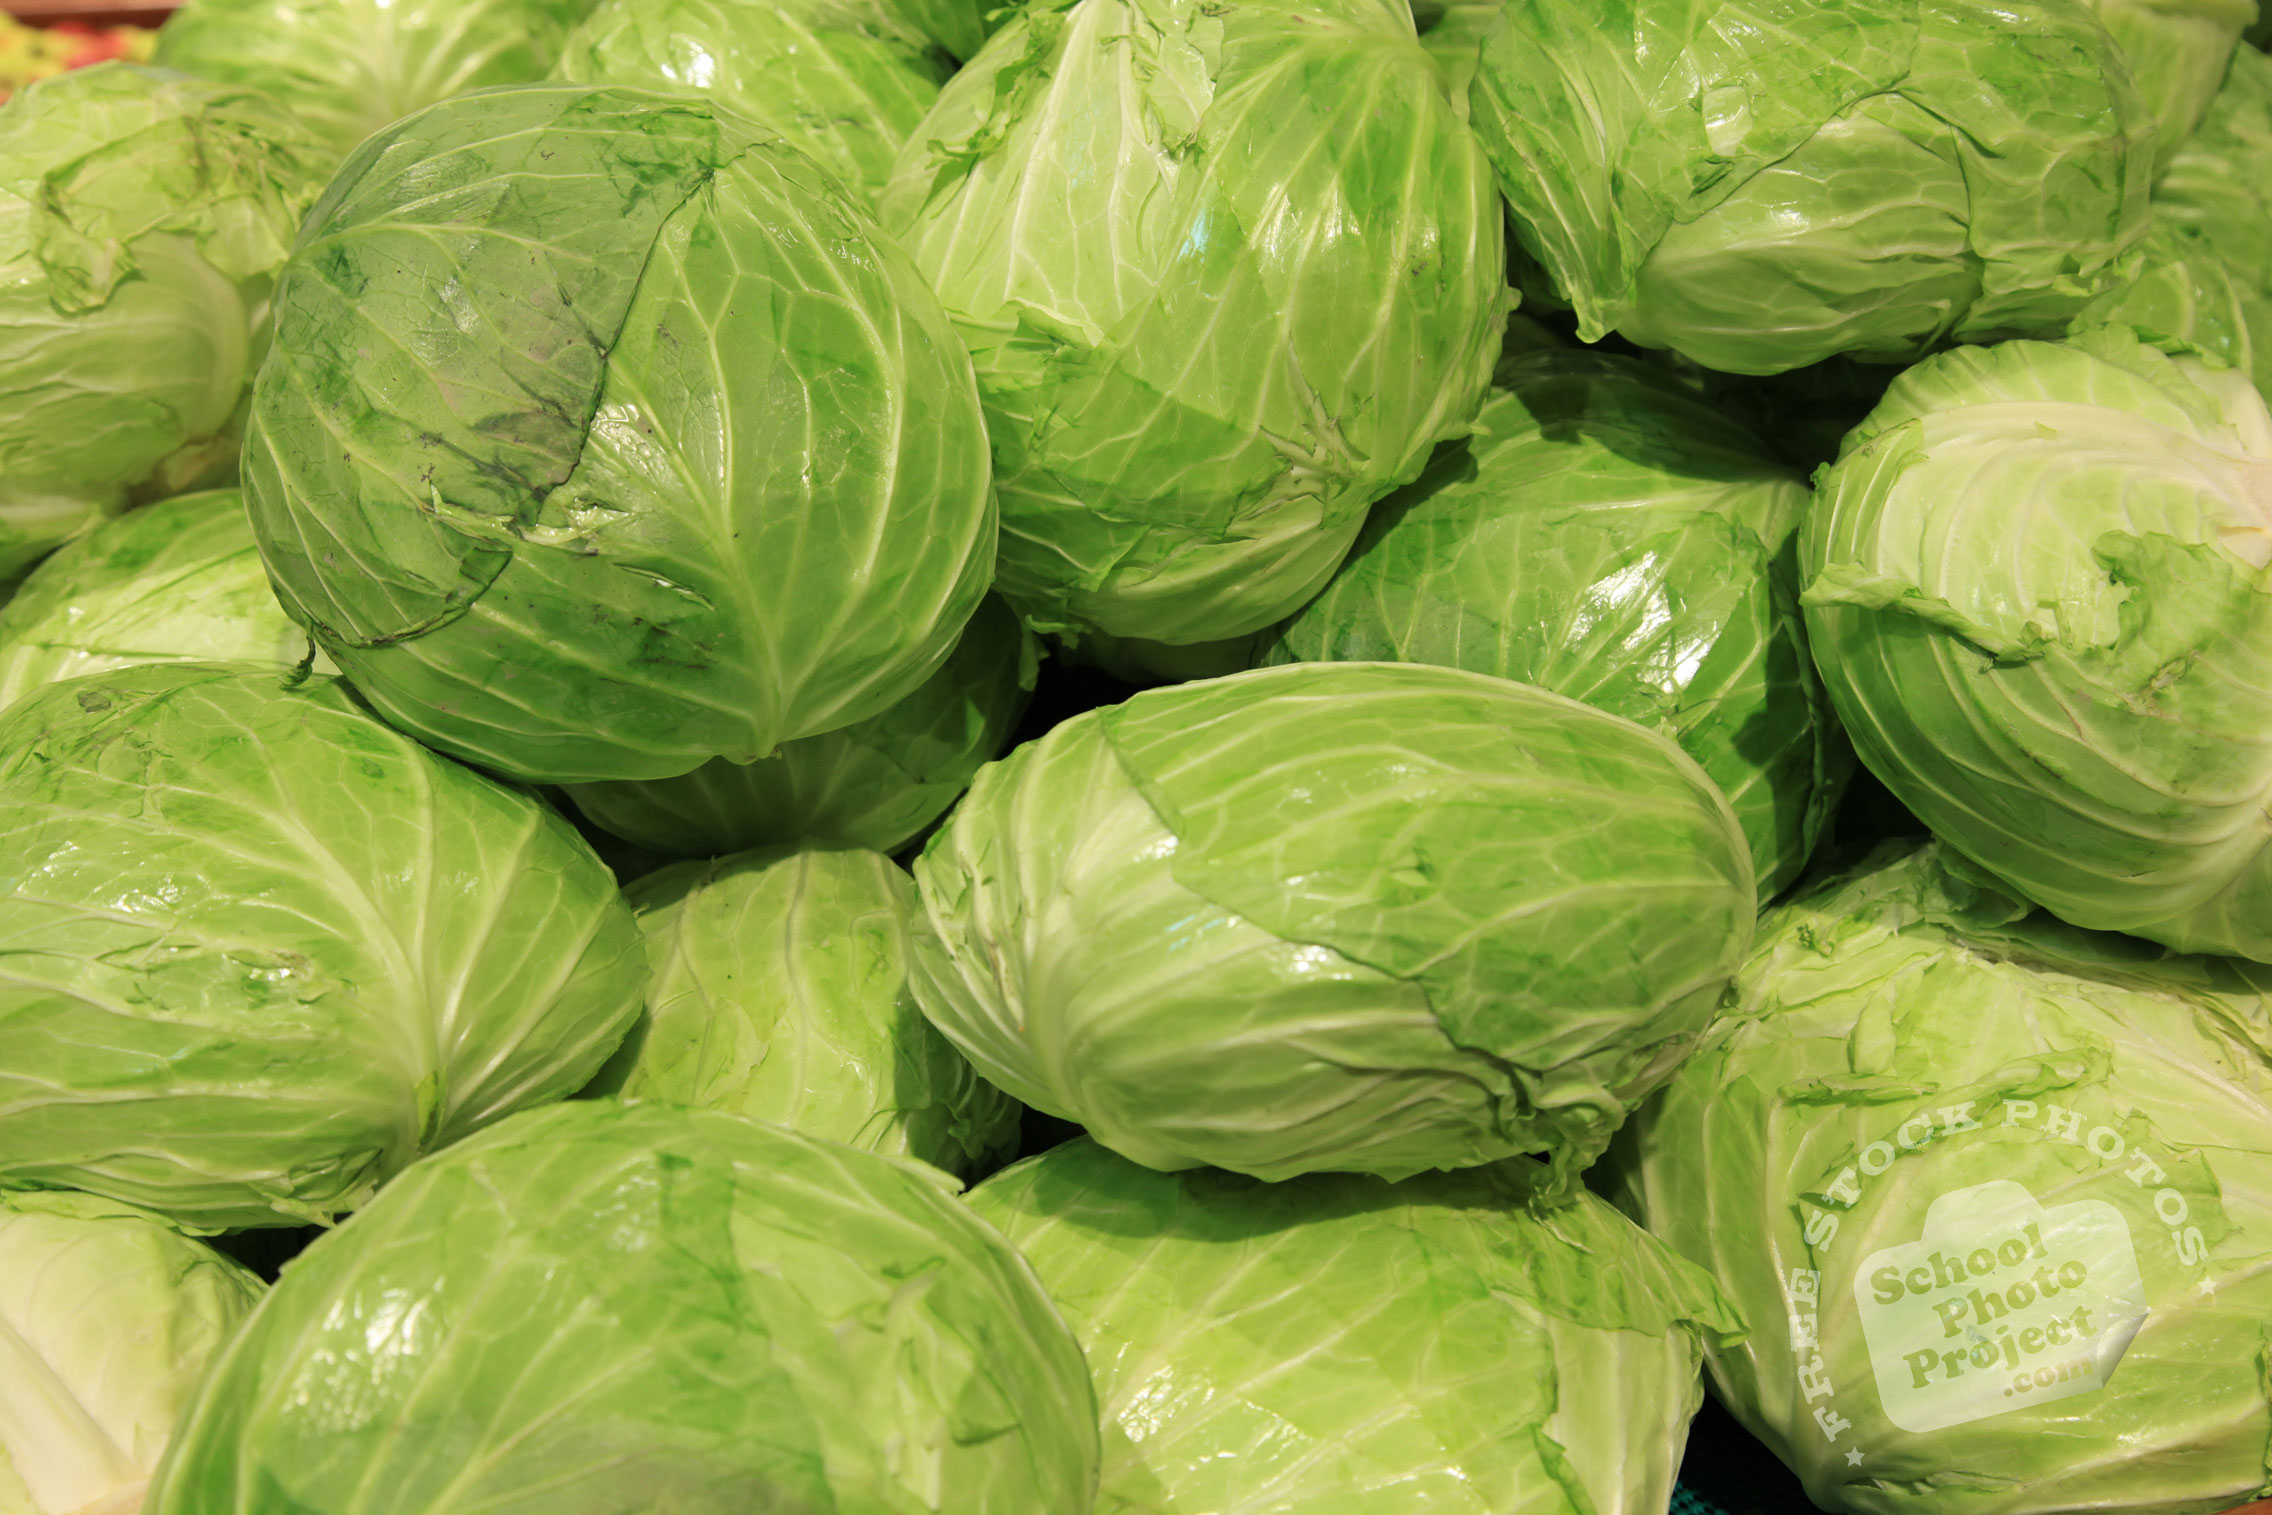
Label: cabbage